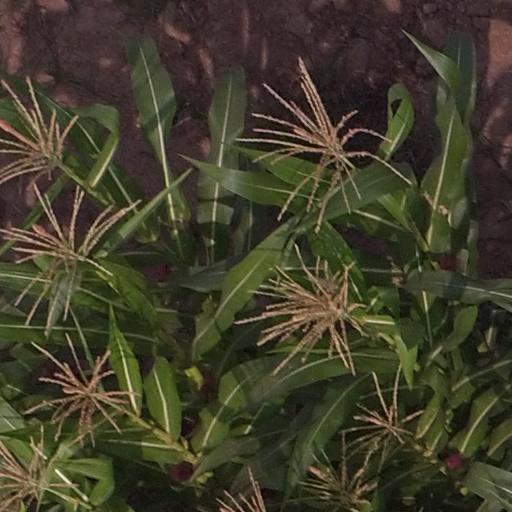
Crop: maize; corn